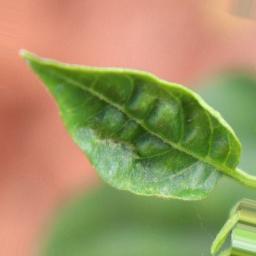
Label: mites_and_trips